Mount Morris Park Historic District

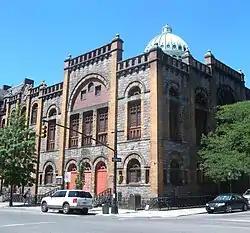
Mt Morris Ascension Presbyterian Church

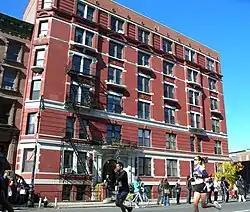
Apartment house on Mt Morris Park West

On September 4, 1839, a residential square was set aside. The square was relocated from the Commissioners' Plan of 1811, which had planned for a square in the neighborhood, in order to take advantage of the rugged topography that stood squarely in the path of Fifth Avenue. "Mount Morris Square" was officially opened December 1, 1840, but was originally unimproved until 1869, when it was landscaped to a plan by the City surveyor Ignaz Pilat.